List of birds of South America

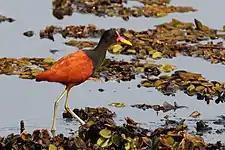
Wattled jacana

The thick-knees are a group of waders found worldwide within the tropical zone, with some species also breeding in temperate Europe and Australia. They are medium to large waders with strong black or yellow-black bills, large yellow eyes, and cryptic plumage. Despite being classed as waders, most species have a preference for arid or semi-arid habitats.